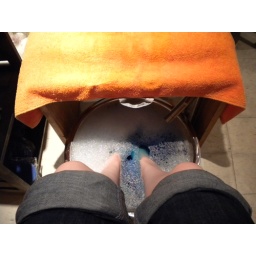
My feet in the blue water